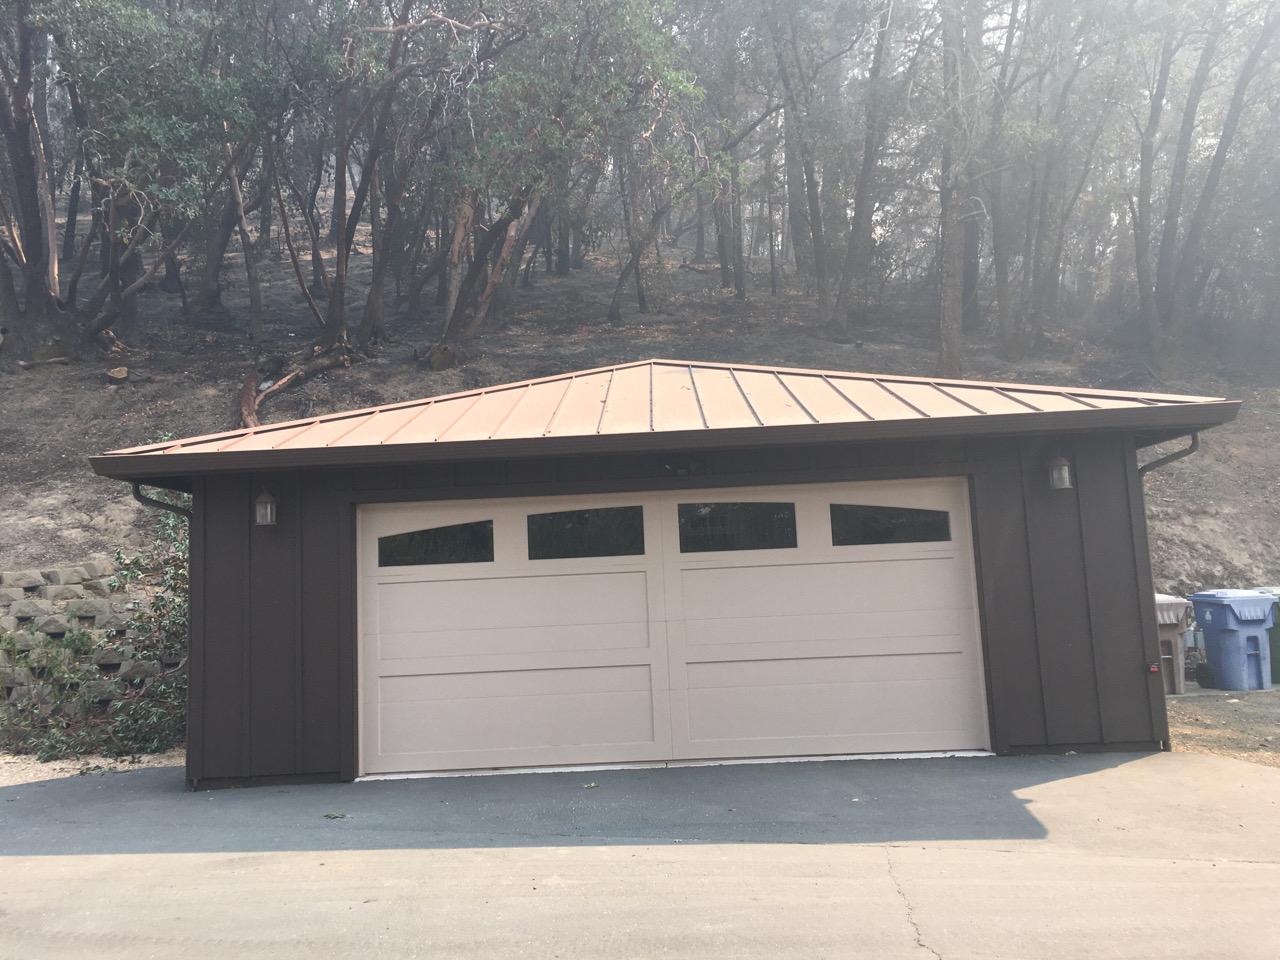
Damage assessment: no_damage